Argentina

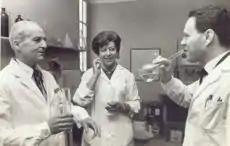
Luis Federico Leloir (left) and his staff toast his 1970 Nobel Prize in Chemistry.

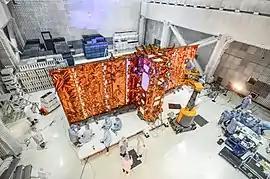
SAOCOM 1A inside the facilities of CEATSA

The mining industry of Argentina is less prominent compared to other countries but stands out as the fourth-largest producer of lithium, the 11th-largest of silver and 17th-largest of gold worldwide. The country also excels in natural gas production, being the largest producer in South America and the 18th-largest globally. Additionally Argentina produces an average of 500,000 barrels/day of petroleum, despite the under-utilization of the Vaca Muerta field due to technical and financial limitations in resource extraction.